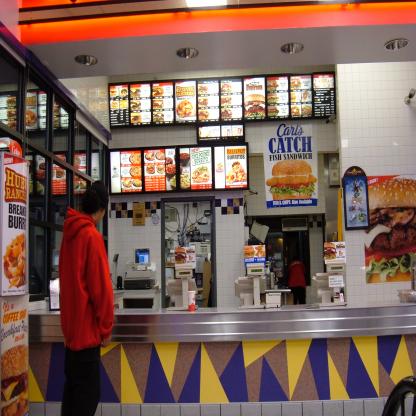
Scene: Indoor